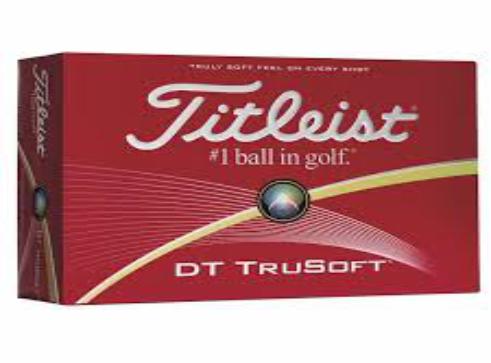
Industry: Sports